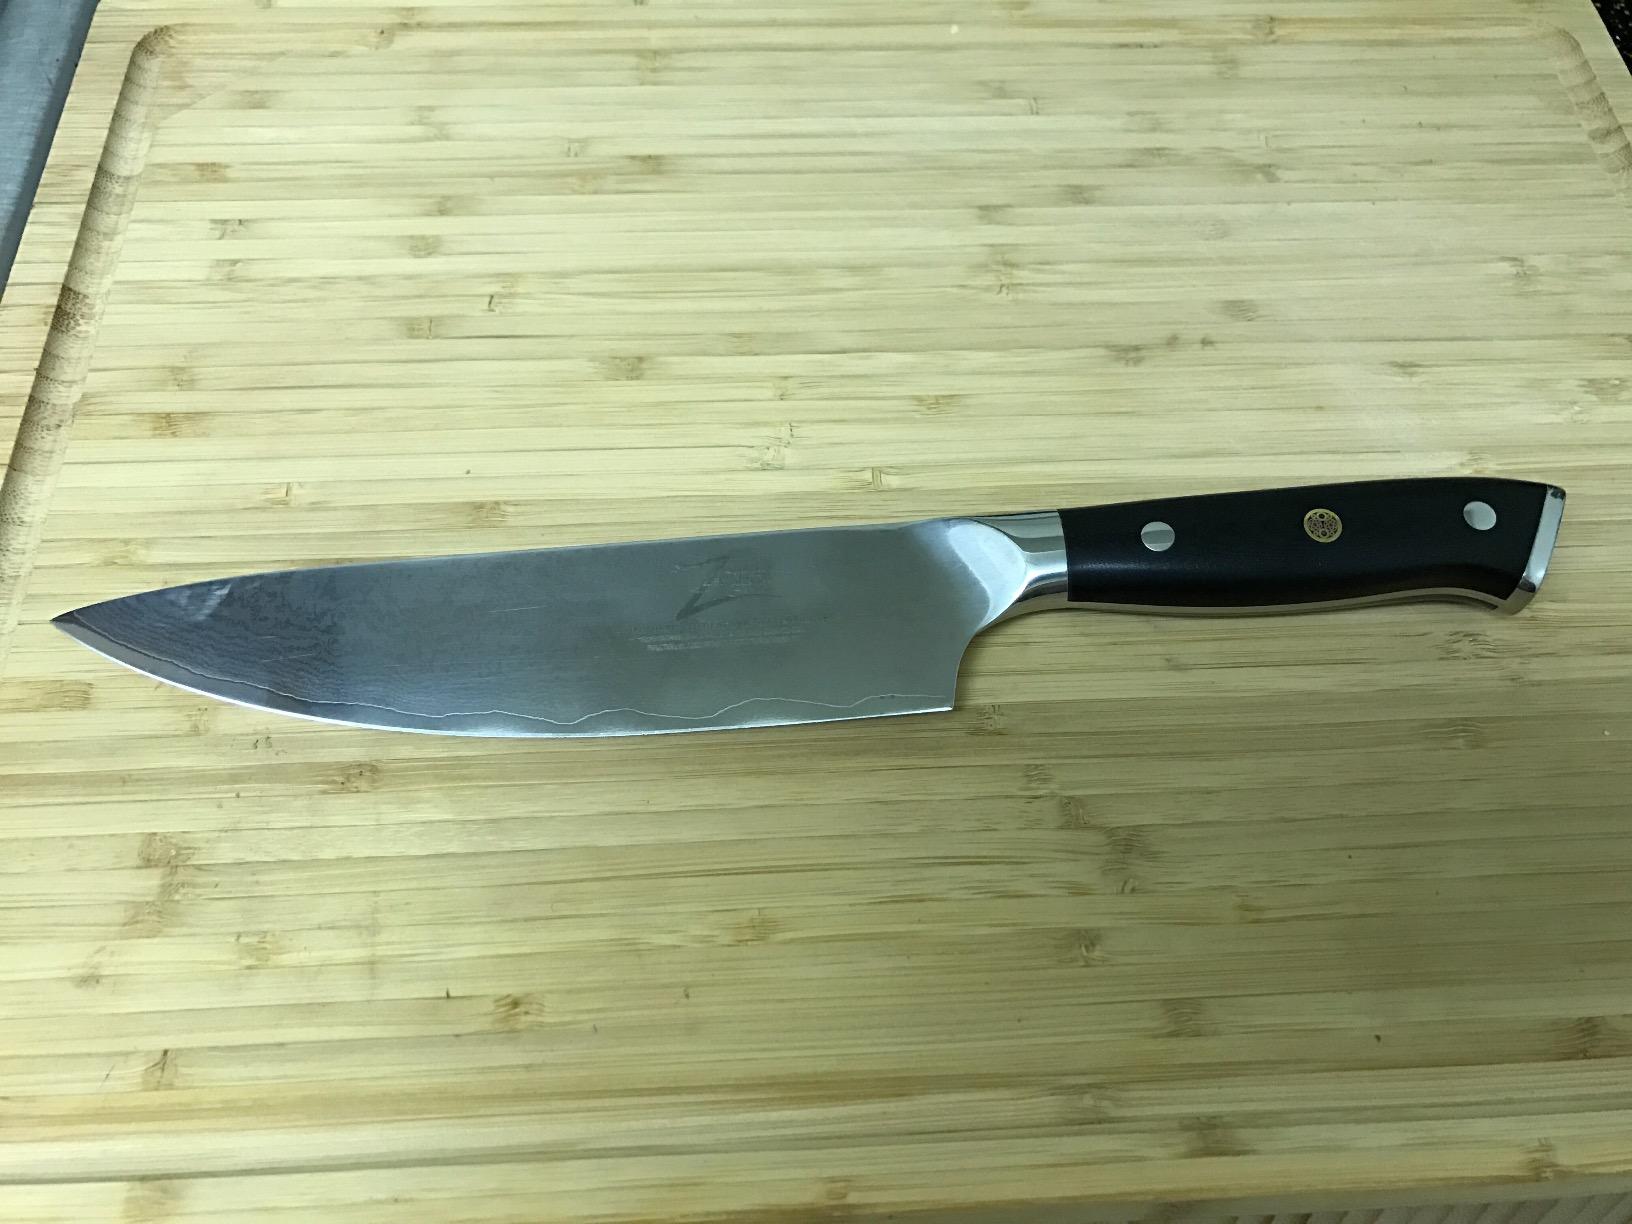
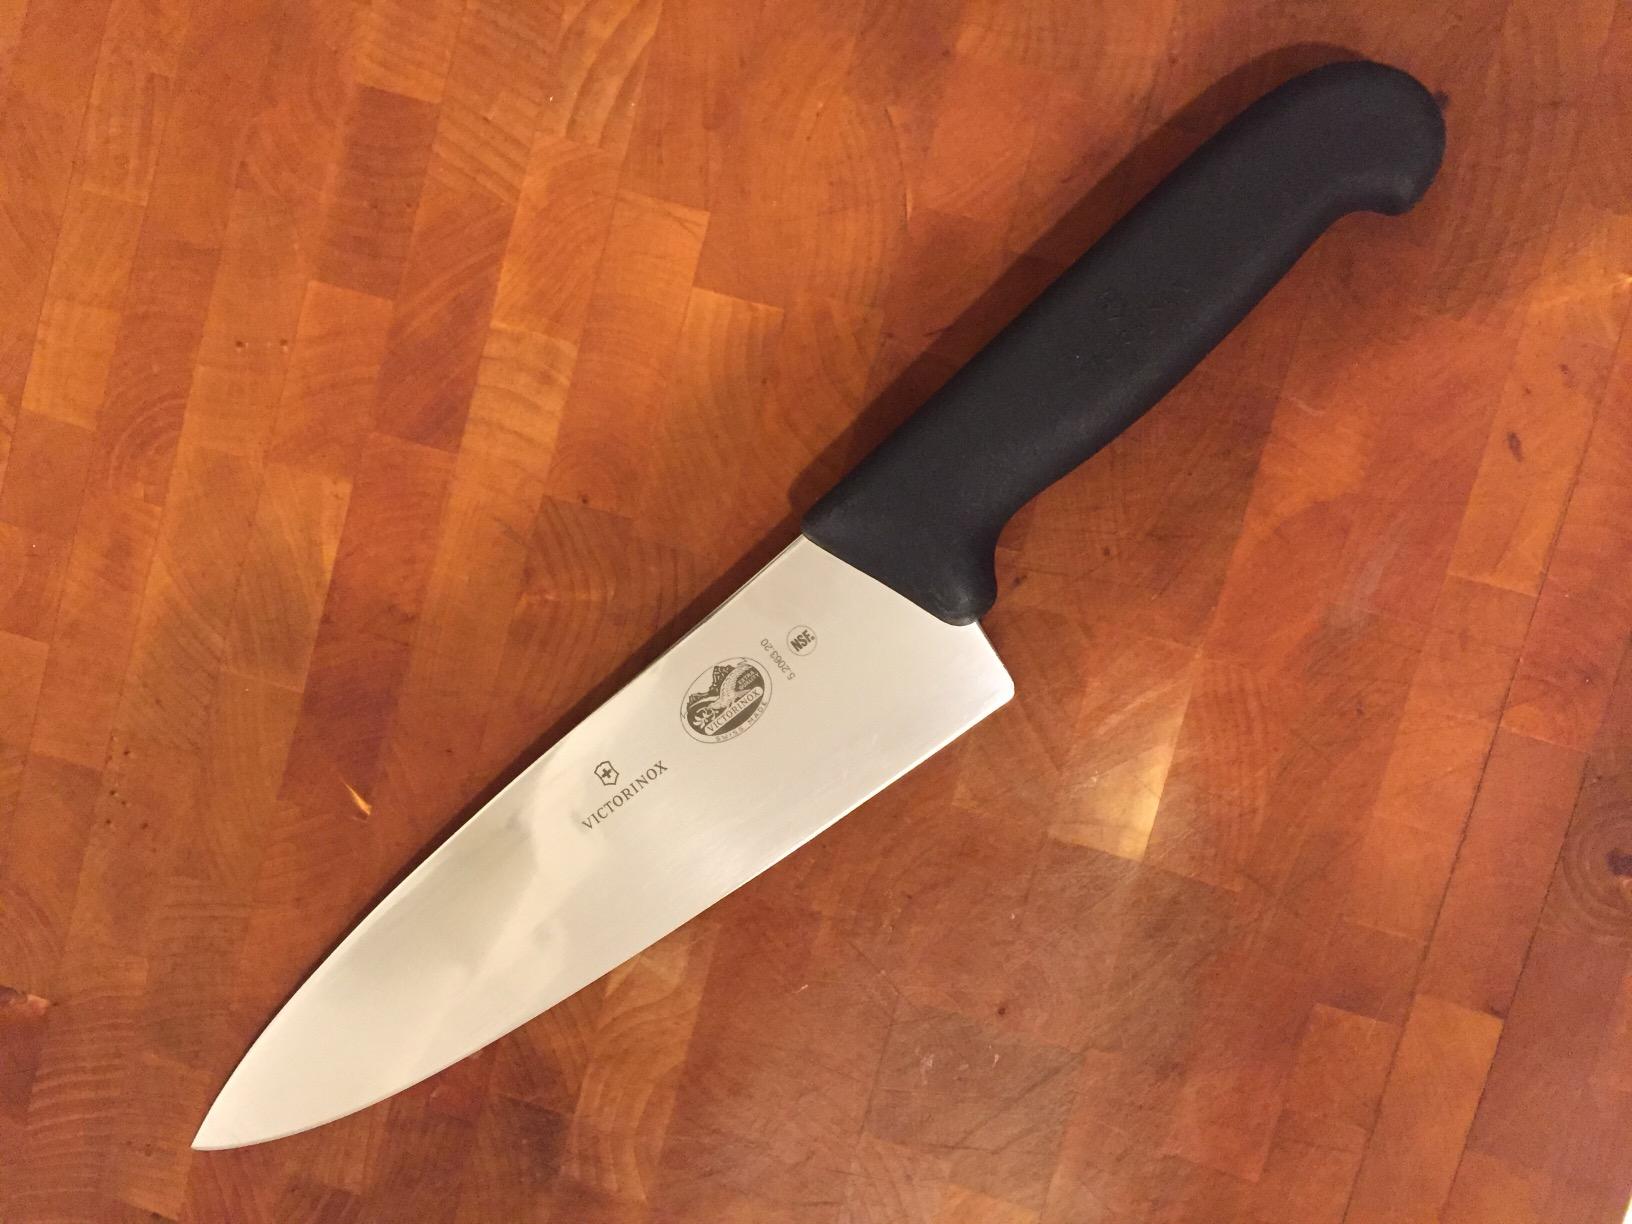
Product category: items_knife
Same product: no